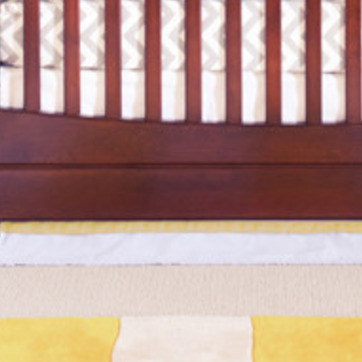
Material: wood